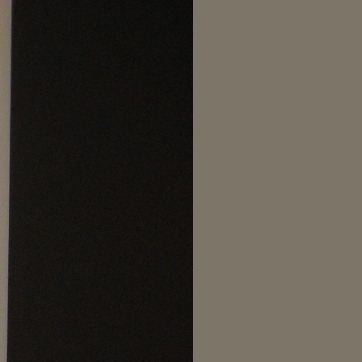
Material: glass